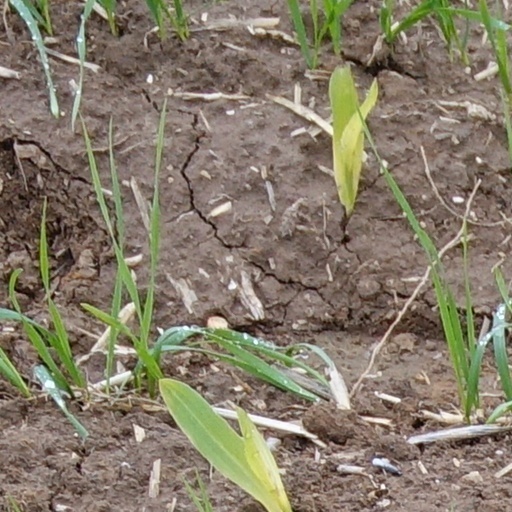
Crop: wheat